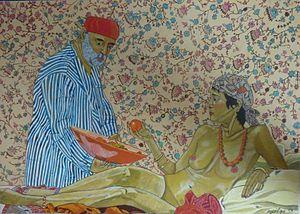
une odalisque tenant une orangeРусский: одалиска